1973 Danish general election

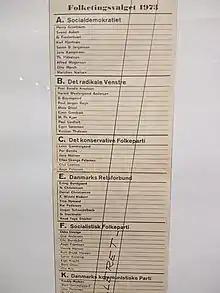
Ballot paper

General elections were held in Denmark on 4 December 1973 and in the Faroe Islands on 13 December. It has since been referred to as the "Landslide Election", as five new or previously unrepresented parties won seats, and more than half the members of the parliament were replaced. The Social Democratic Party, which had led a minority government until this election, lost a third of their seats. After the election Poul Hartling, the leader of the liberal Venstre, formed the smallest minority government in Denmark's history with only 22 seats, supported by the Progress Party, the Conservative People's Party, the Social Liberal Party, the Centre Democrats and the Christian People's Party.